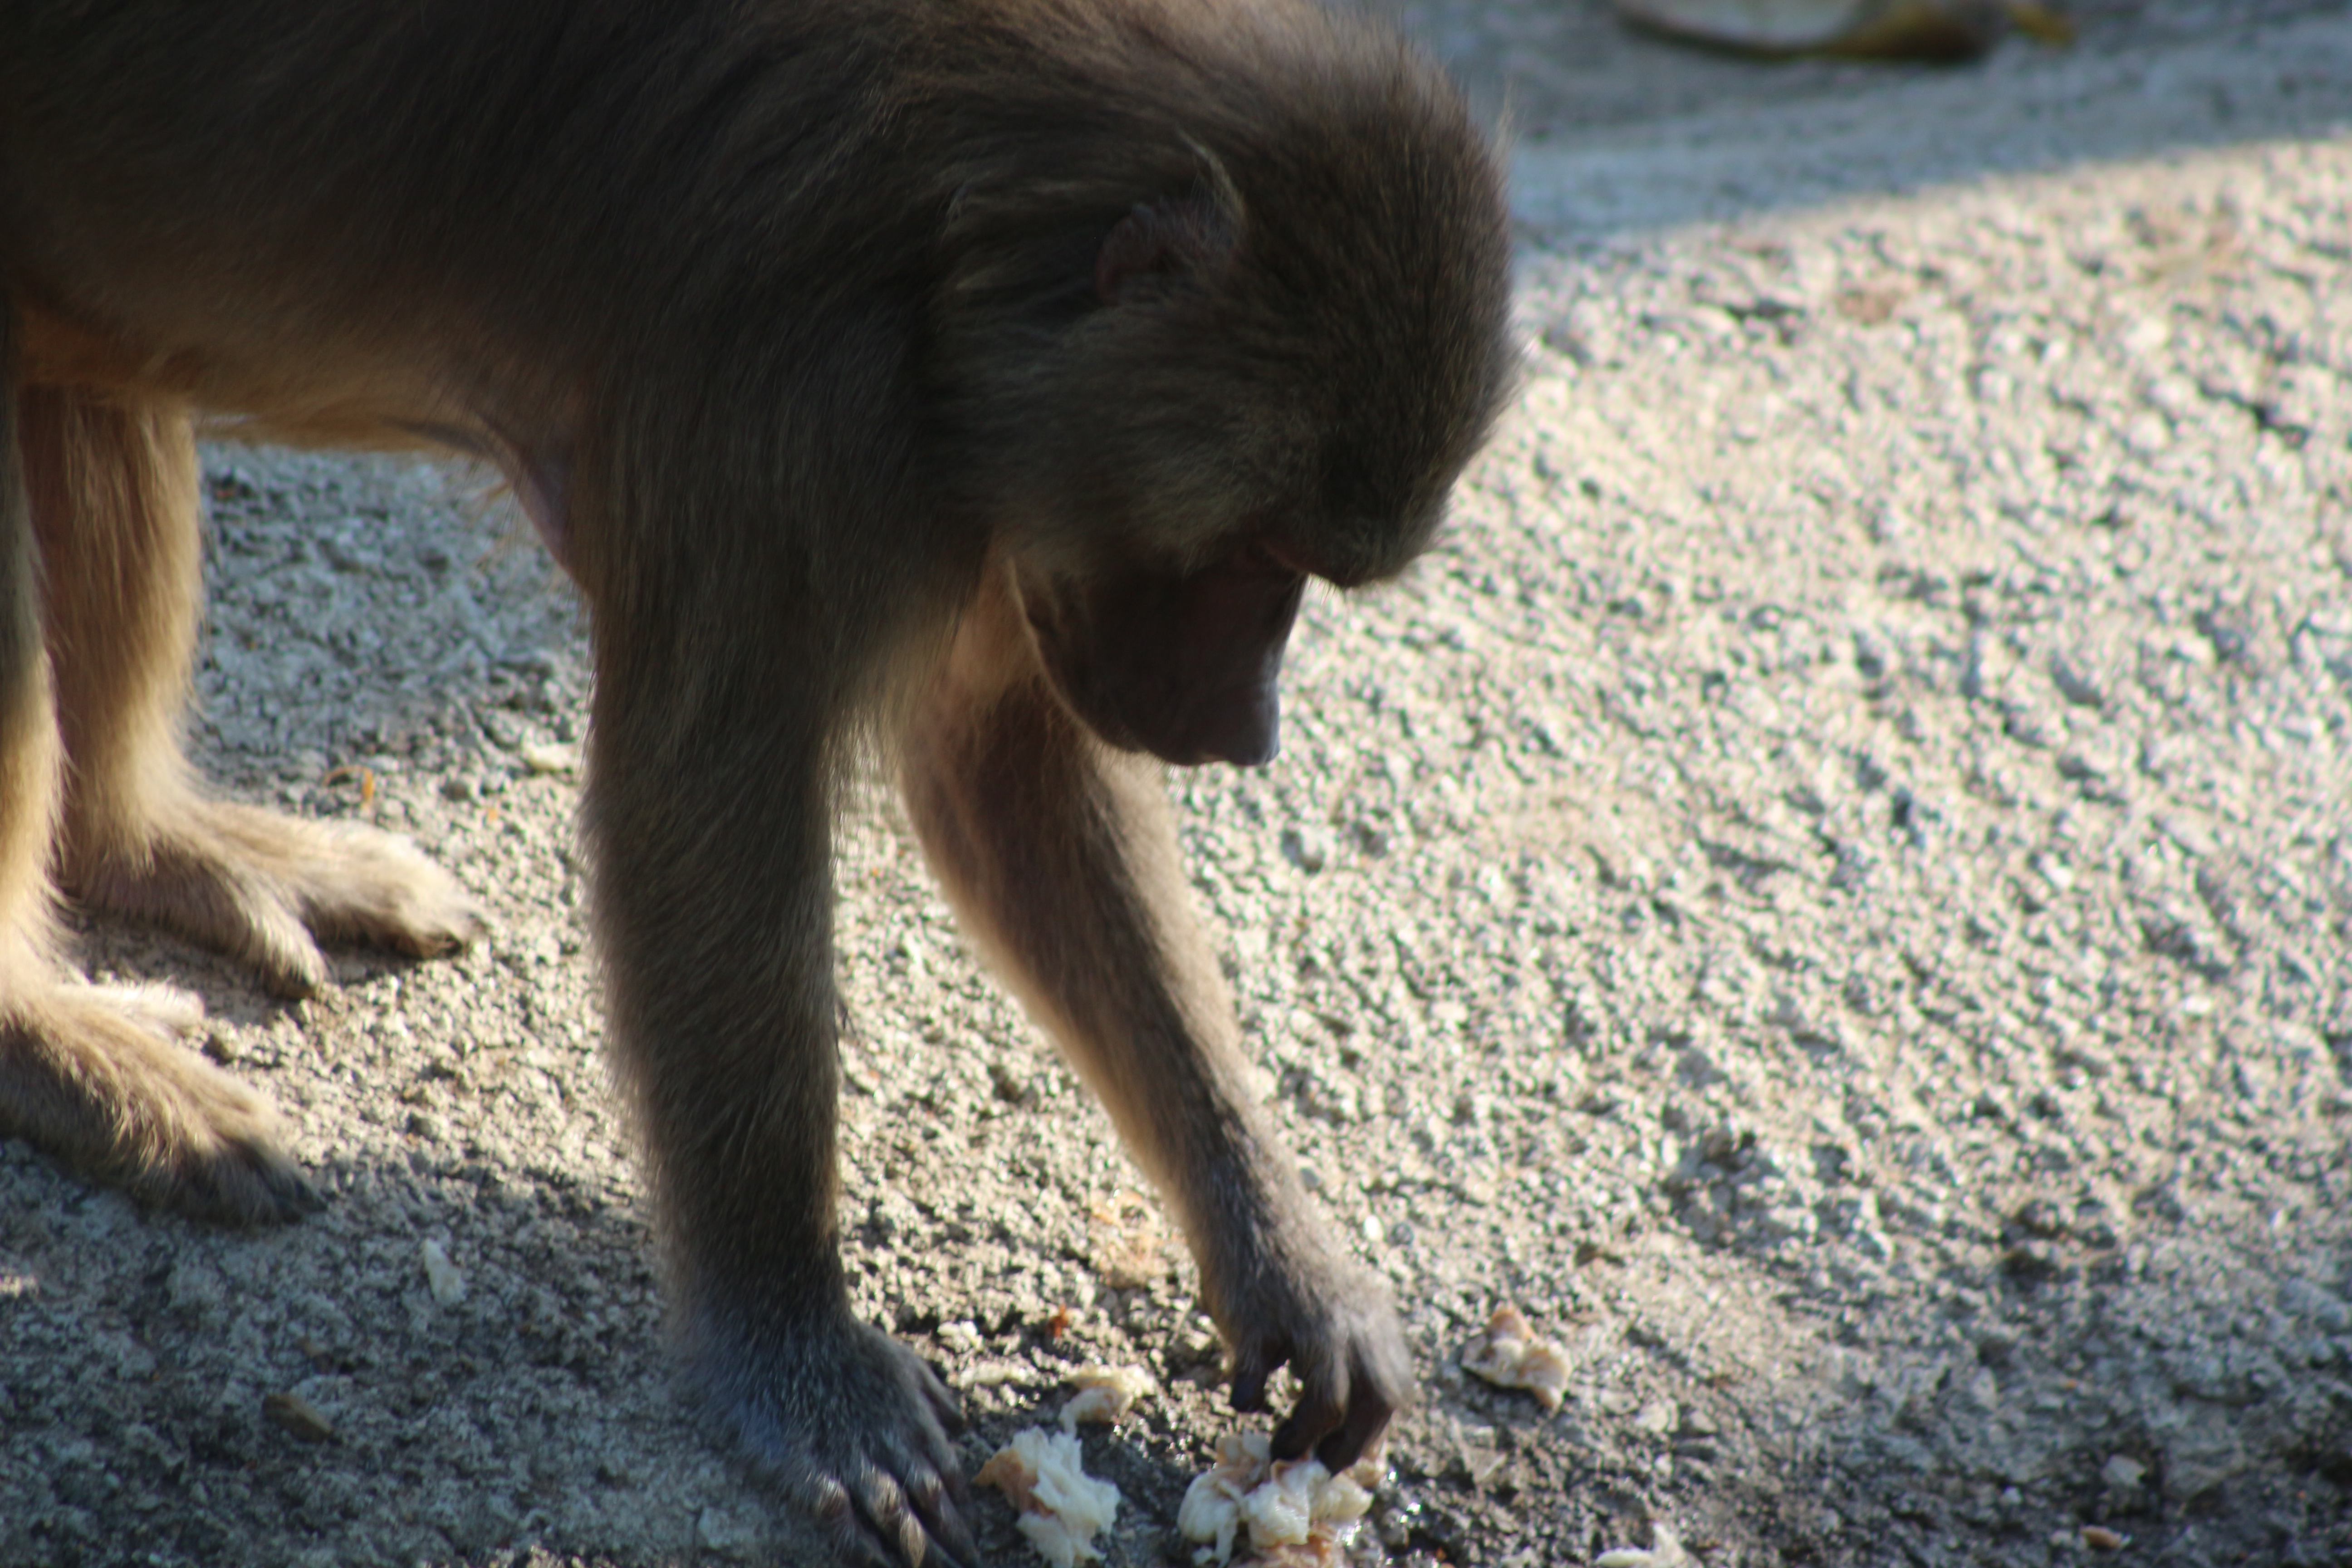
monkey, eating, bread, alone, fauna, macaque, old world monkey, primate, wildlife, dog breed group, new world monkey, snout, baboon, fur